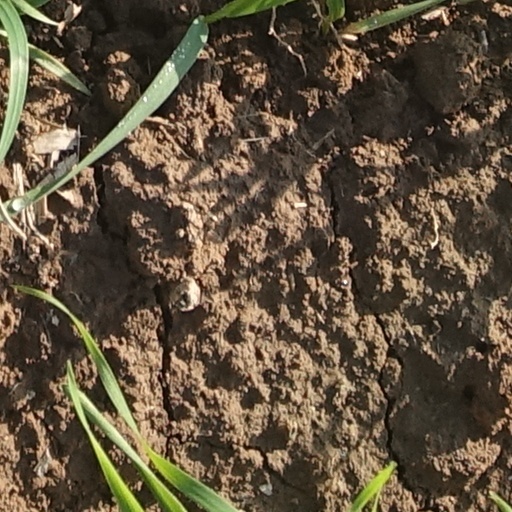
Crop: wheat